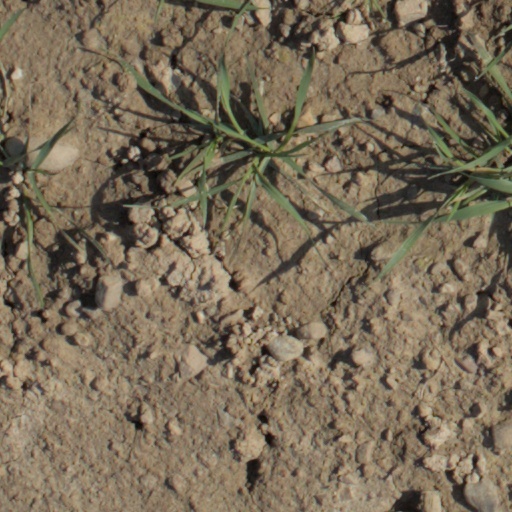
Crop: wheat